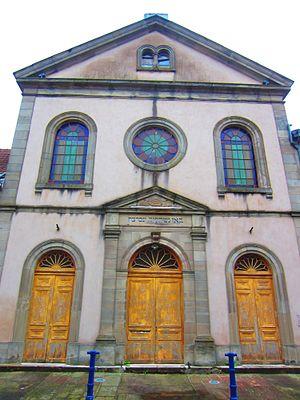
Synagogue Phalsbourg
Inventaire du patrimoine juif de Lorraine, classé par département et par lettre alphabétique de communes.